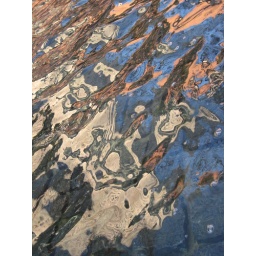
blue sky, stone buildings reflected in cobble-paved fountain